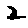
Label: 2